Marcus Lovingood

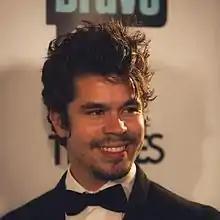
Cast Member Marcus Lovingood at the Start-Ups: Silicon Valley premiere in San Francisco, CA.

Marcus Anthony Lovingood (born July 19, 1985) is an American new media producer, political activist, internet entrepreneur, and former candidate for the Los Angeles City Council in the 14th District. In 2012, Lovingood appeared on Bravo's ' and is also known for his work on the 2012 United States presidential election of President Barack Obama by founding the Pride PAC, the first LGBT-based Super Political Action Committee.